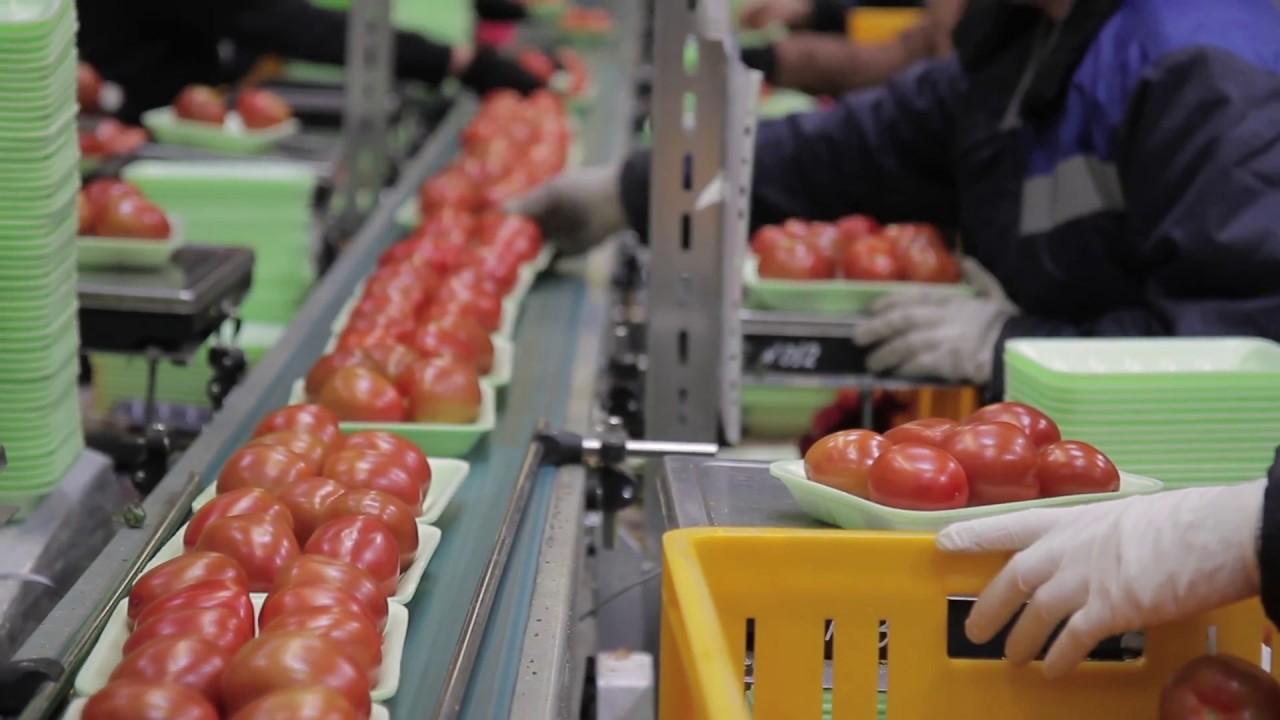
Mashine ya kisasa inayotumika kuweka nyanya katika vyombo maalum na kuvifunika kwa nailoni, hutumika kuandaa nyanya hizo kwa ajili ya kusafirishwa hadi sokoni kwa mauzo. Pia, mashine hii husaidia kuzuia matunda hayo kuharibika haraka.